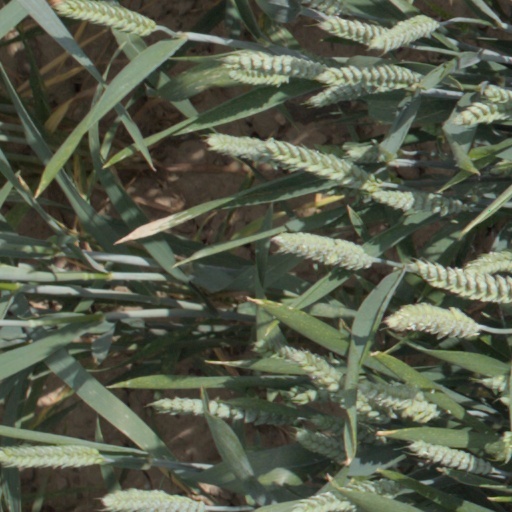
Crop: wheat